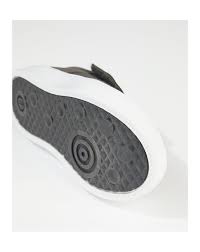
Label: Brogue